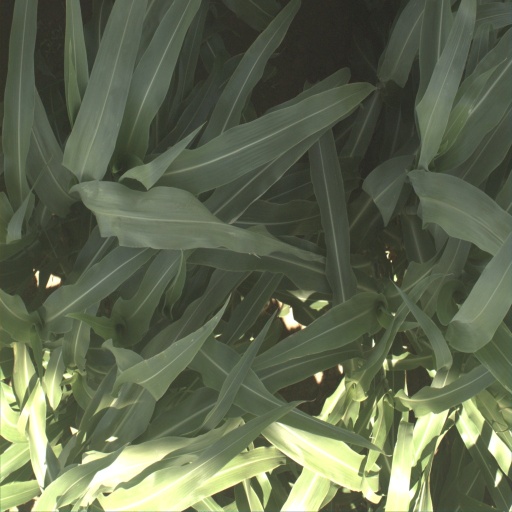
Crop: sorghum